Marienberg Fortress

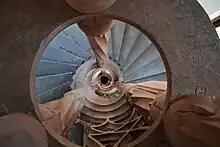
Bibra Treppe within the Bibra Tower, Fürstenbau

The inner court features the free-standing Romanesque 13th century "Bergfried" (keep), the Renaissance well house from 1603 and the "Marienkirche" (or St Mary's Church). The "Bergfried" was originally known as "Mittlerer Turm" or "Wartturm;" the actual keep of the fortress was the predecessor of today's "Kilianstum". The church's foundations go back to the 8th century, but the structure has seen repeated alterations over the centuries. While the basic form of two cylinders placed on top of each other remains, the building's proportions were changed in the 13th century and the size of the windows increased. The domed roof and the "Echterchor" were added by Bishop Echter. The interior also mostly dates to his reign, and reflects the Renaissance style with first indications of the coming Baroque period. The altars inside are Baroque.